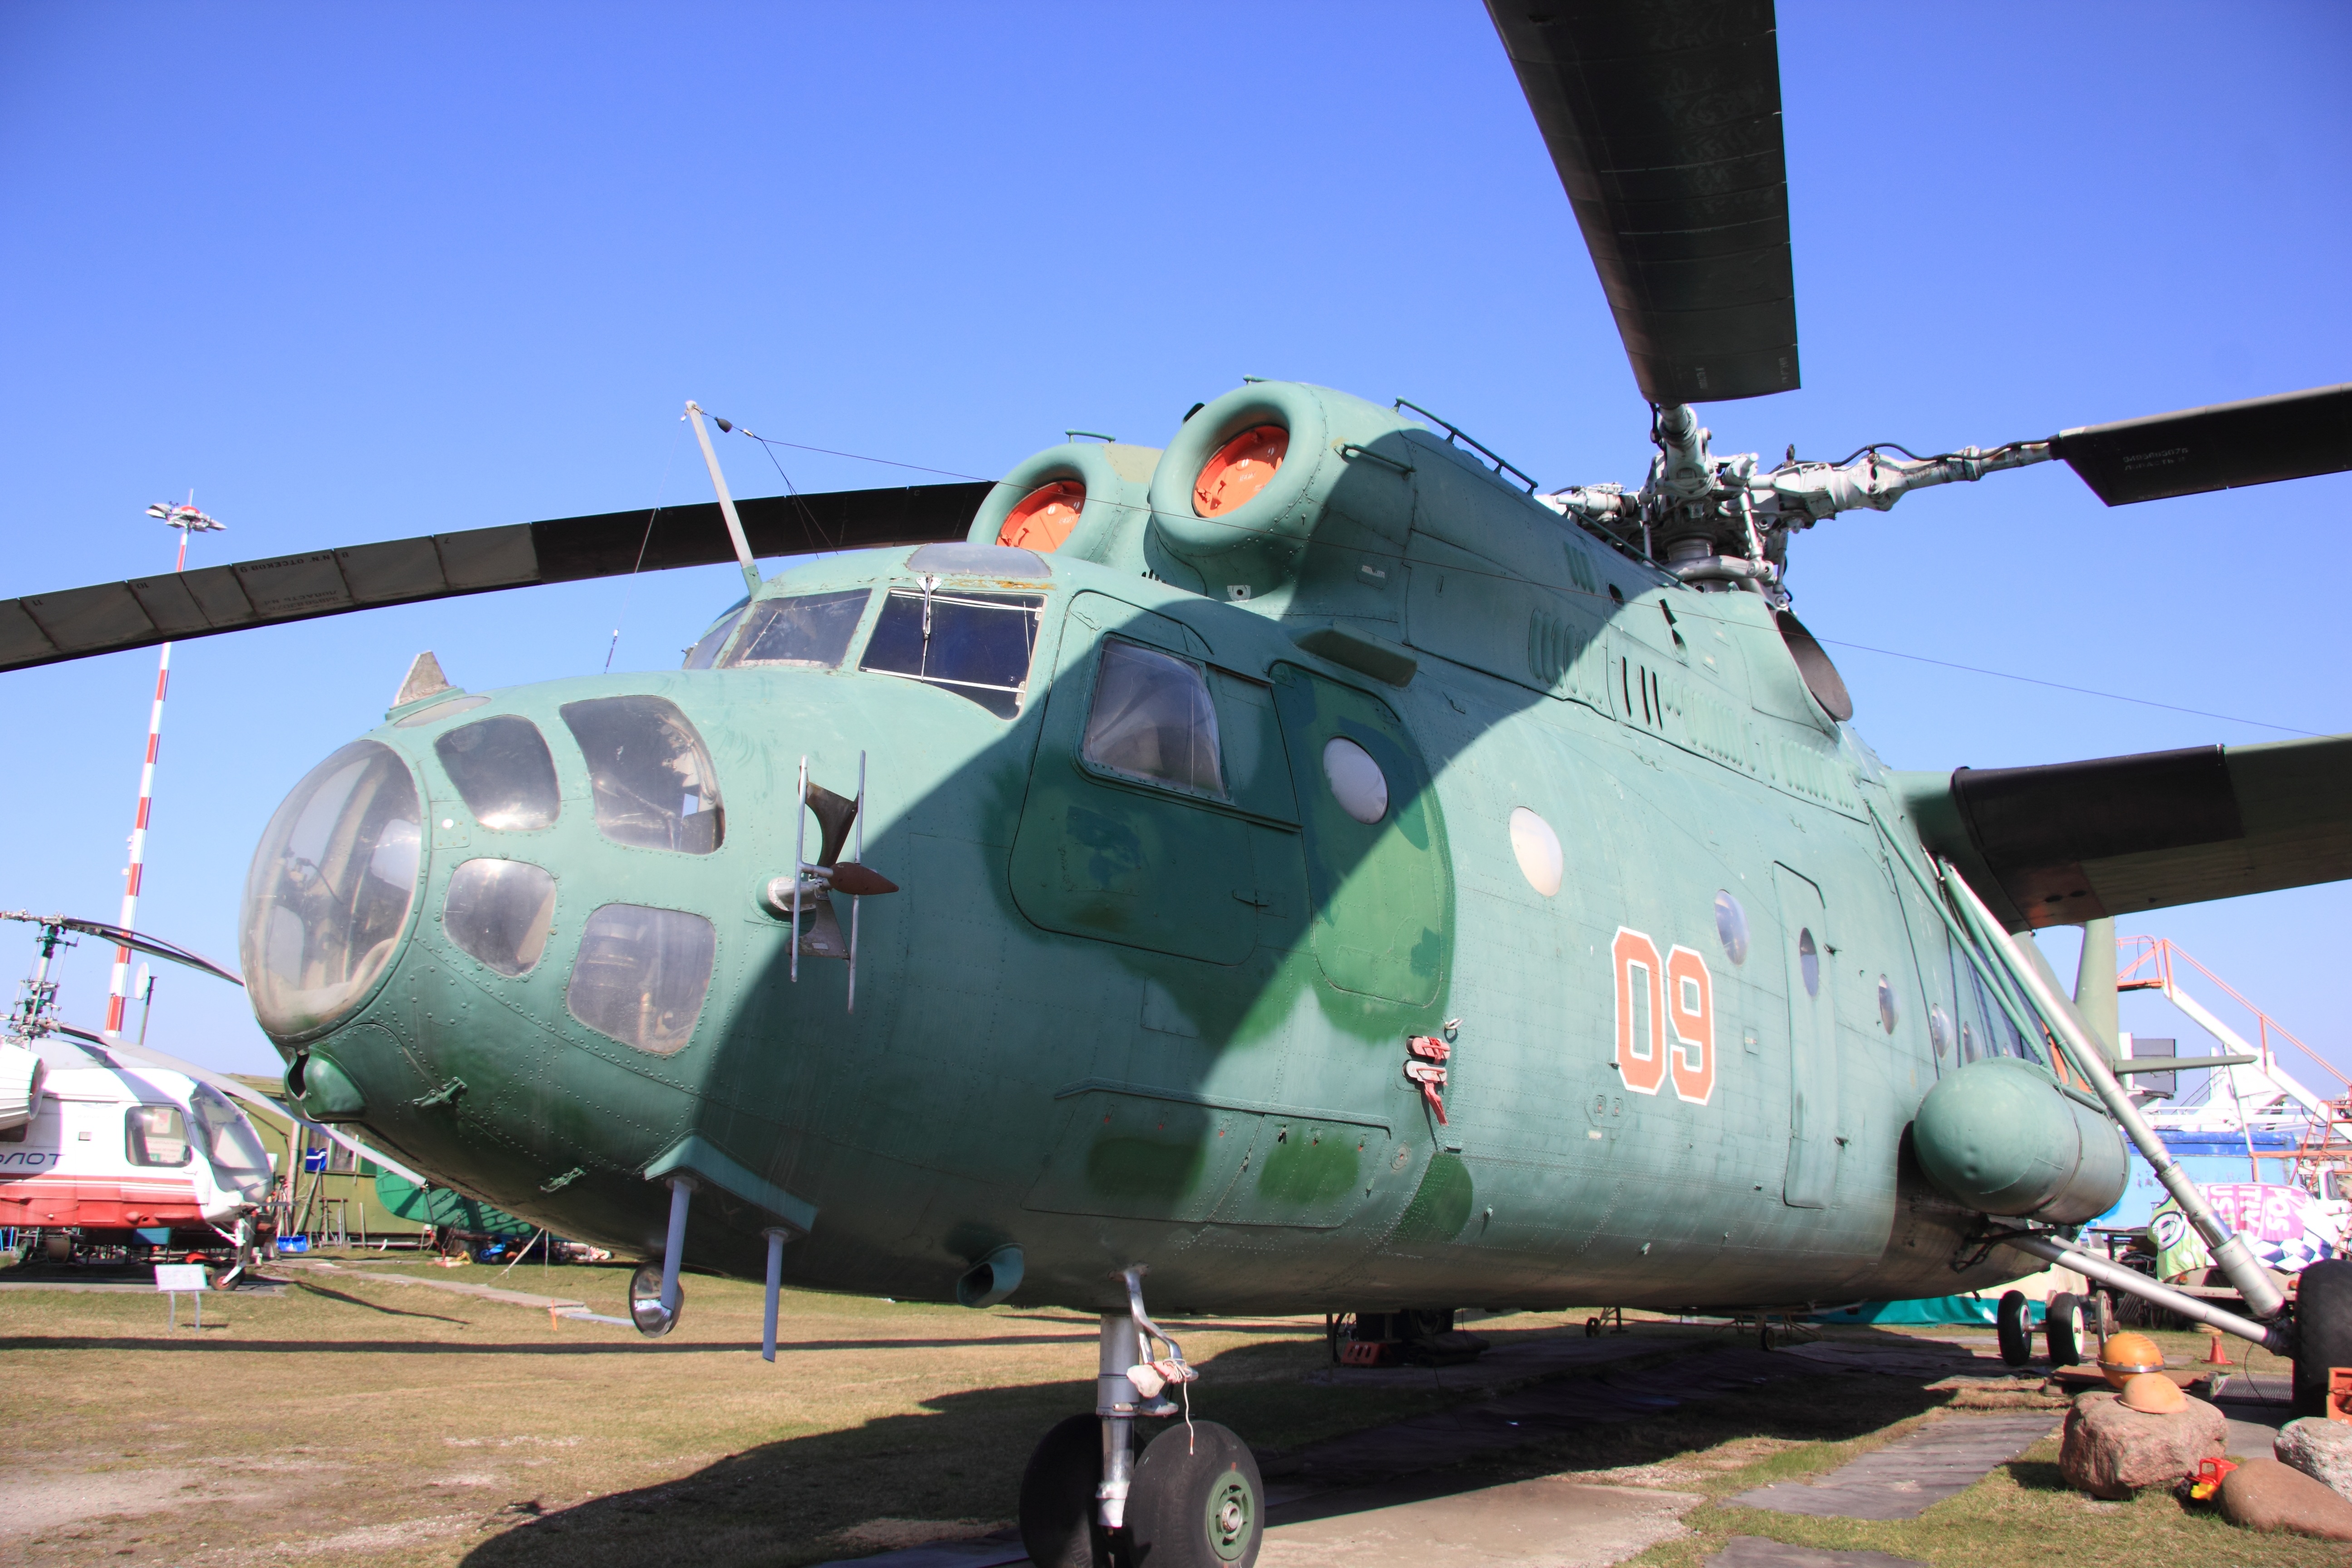
airplane, aircraft, military, vehicle, museum, aviation, flight, helicopter, russian, chopper, ussr, mil, soviet, rotorcraft, riga, air force, latvia, military aircraft, atmosphere of earth, helicopter rotor, military helicopter, sikorsky s 61, mi 6